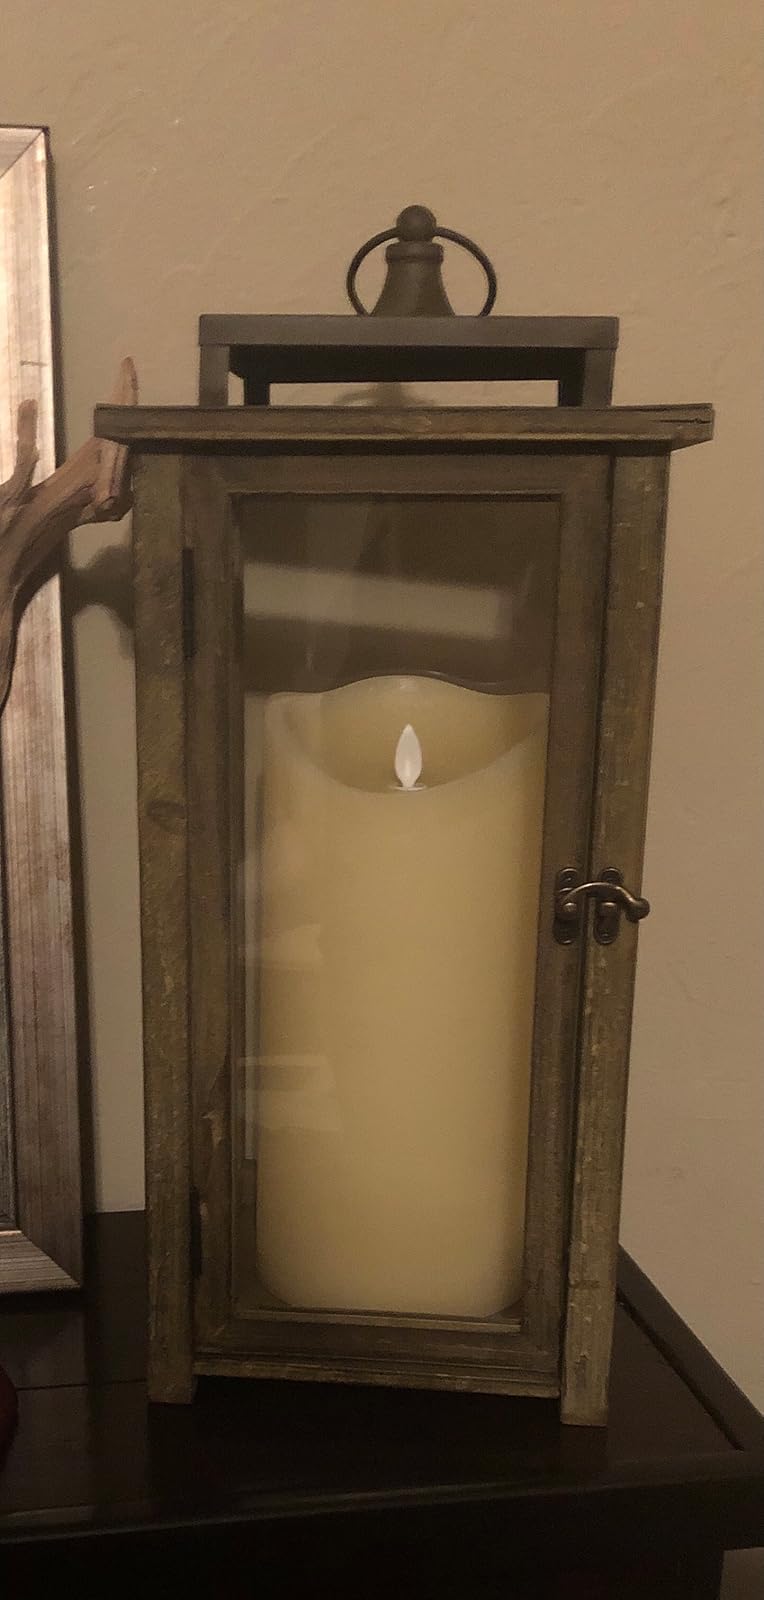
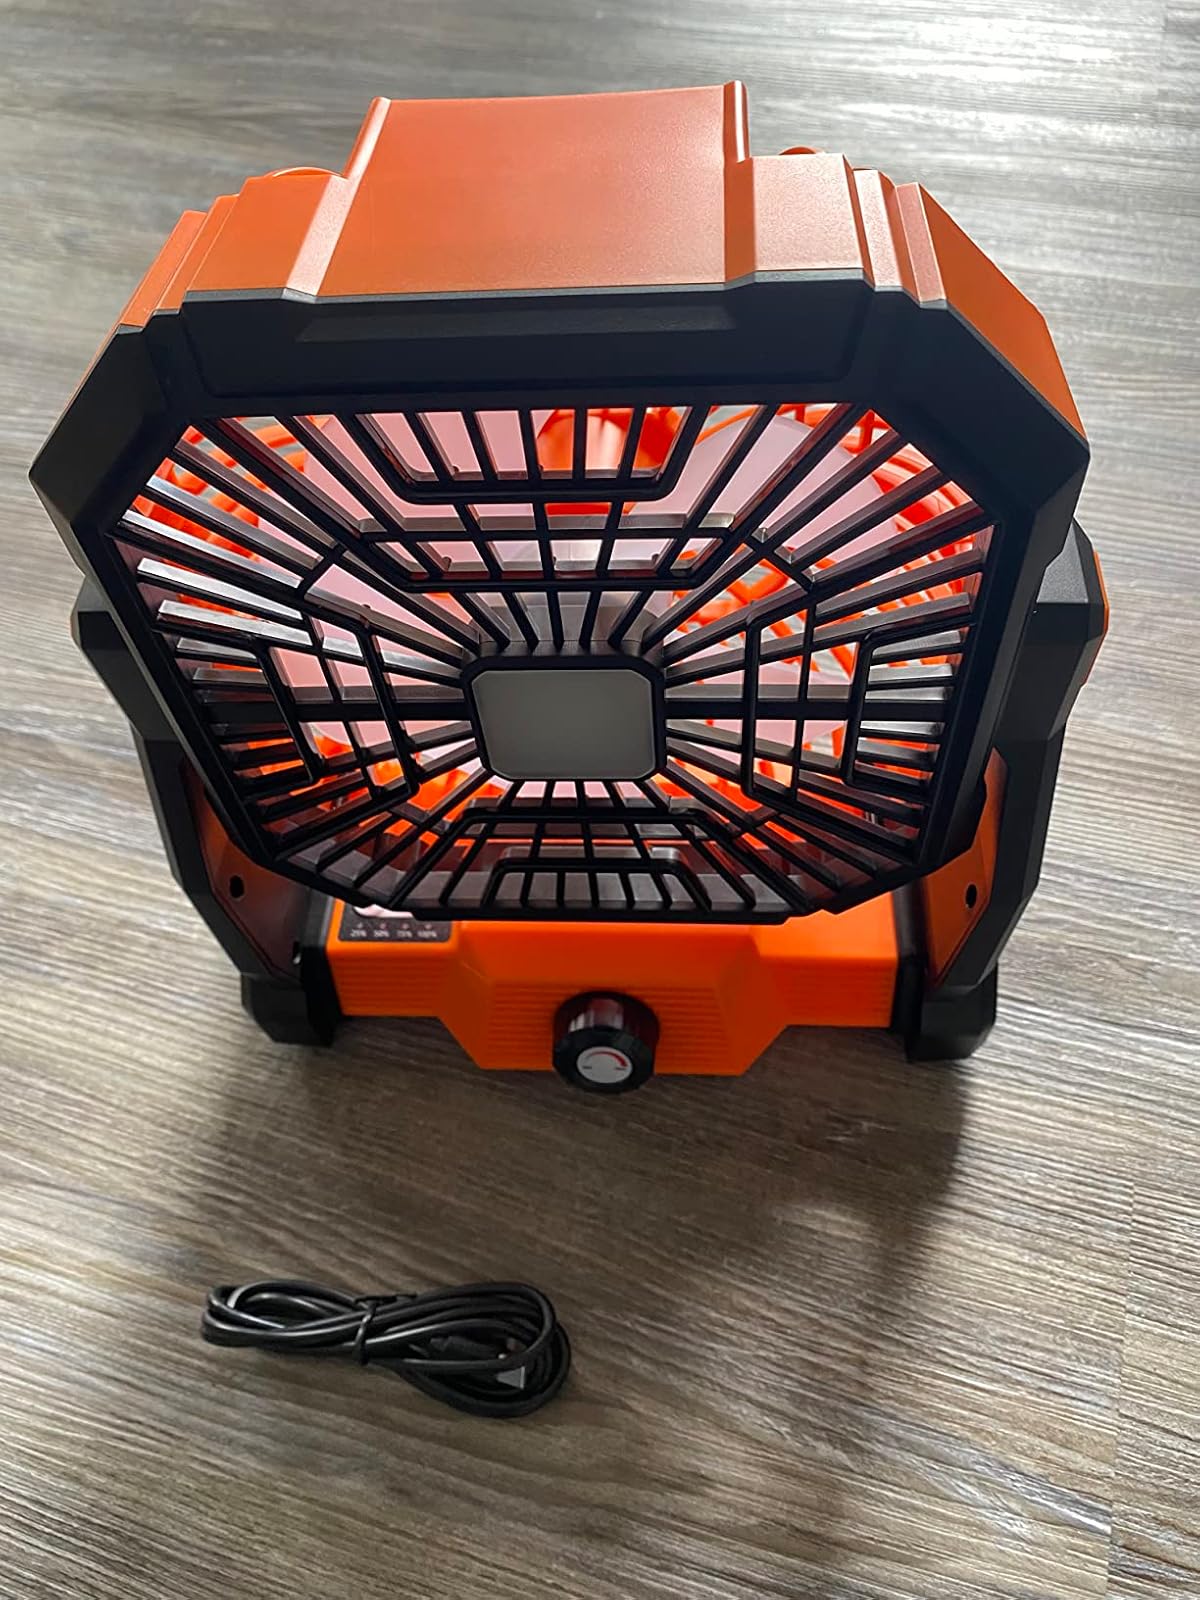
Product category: lantern
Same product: no